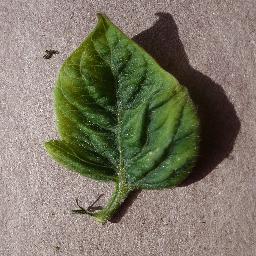
Label: Tomato___Tomato_Yellow_Leaf_Curl_Virus